Jerry Gill

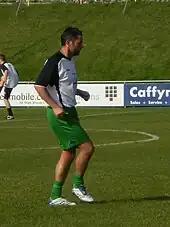
A dark-haired white man wearing sports kit exercising on a sports pitch with advertising boards and a grass bank in the background.

He made his 200th start for the club in August 2008, but was transfer-listed, together with five teammates, when Martin Allen replaced Downing as manager in September 2008. He had become involved with coaching at Cheltenham, but still felt capable of a playing role, albeit at a lower level, so saw Forest Green Rovers' offer of a role as player-coach as "too good an opportunity to miss".